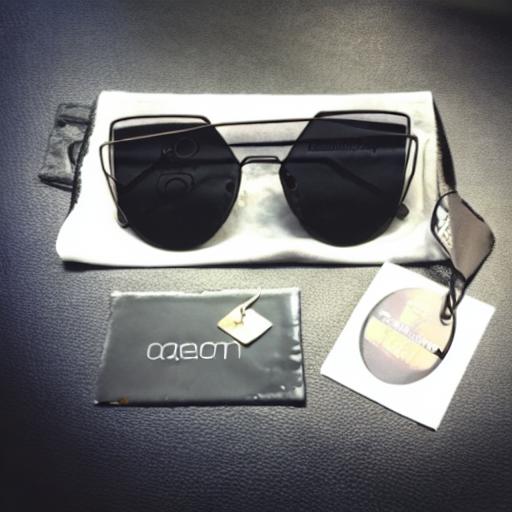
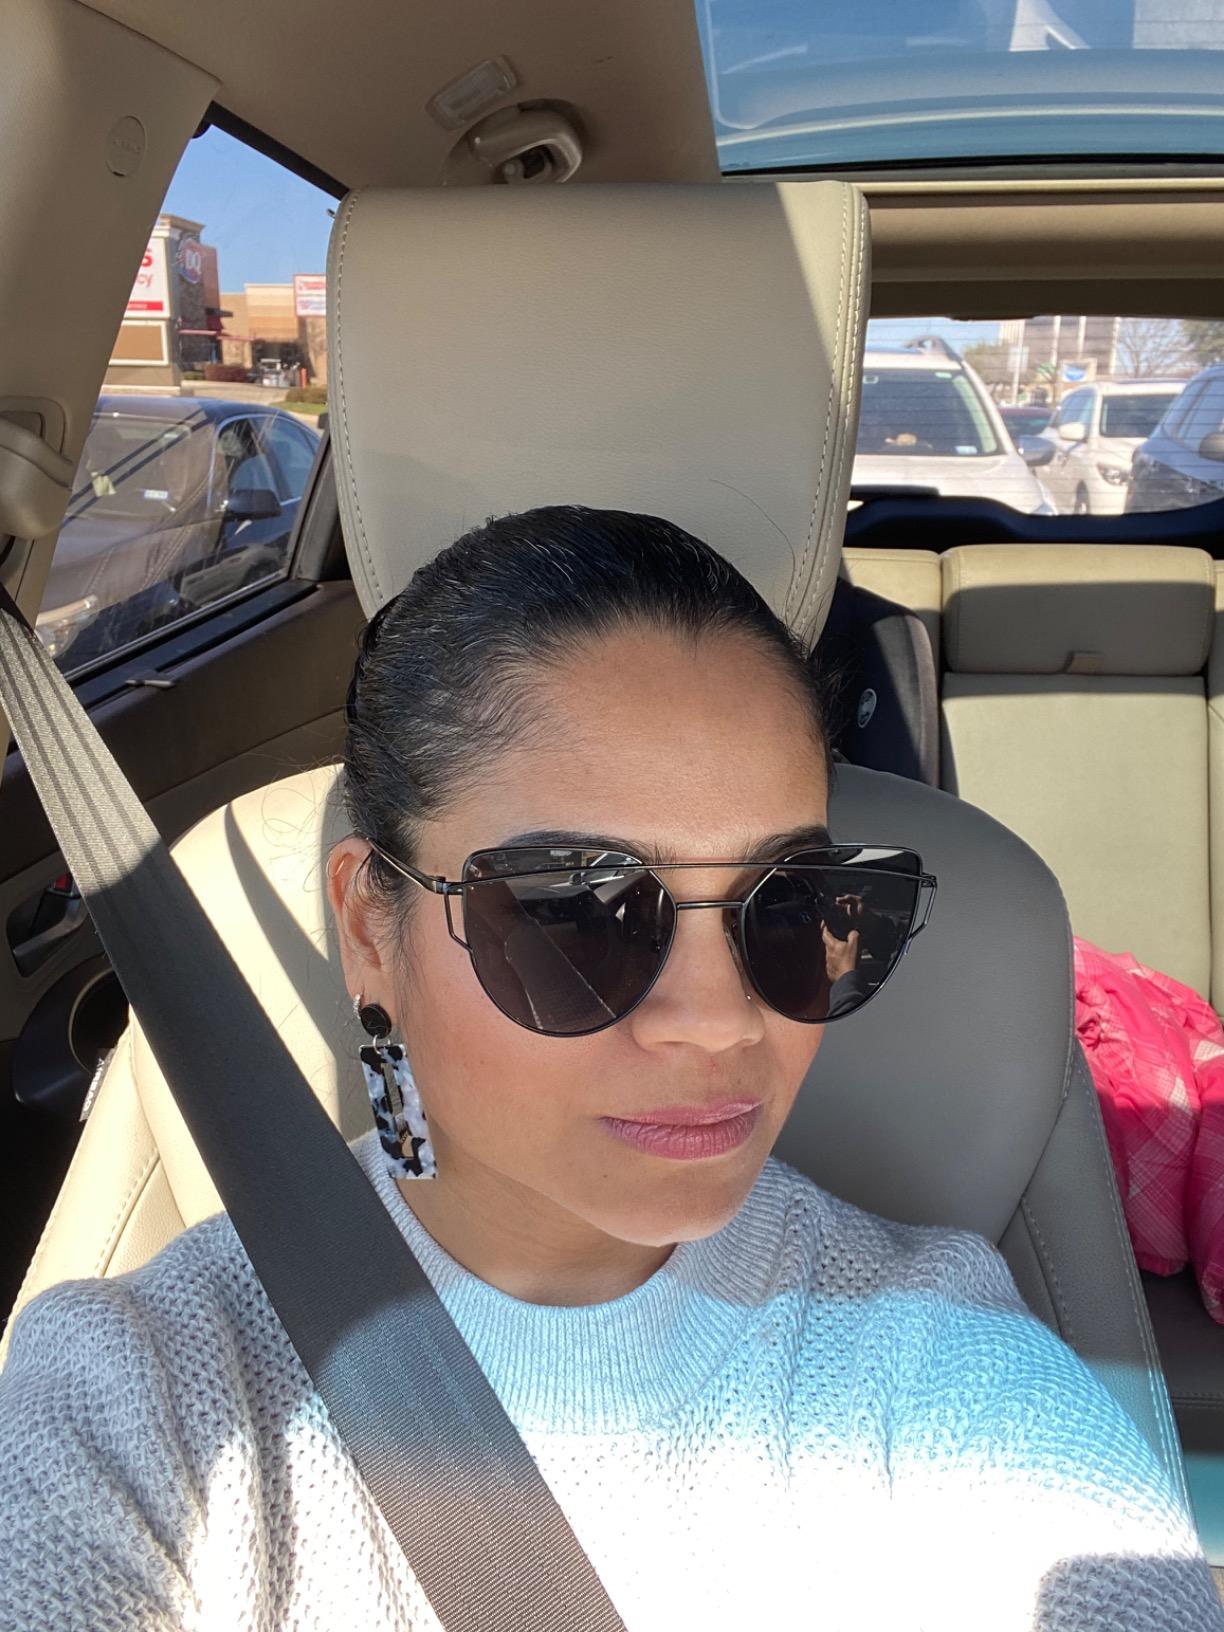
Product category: accessories_sunglasses
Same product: no